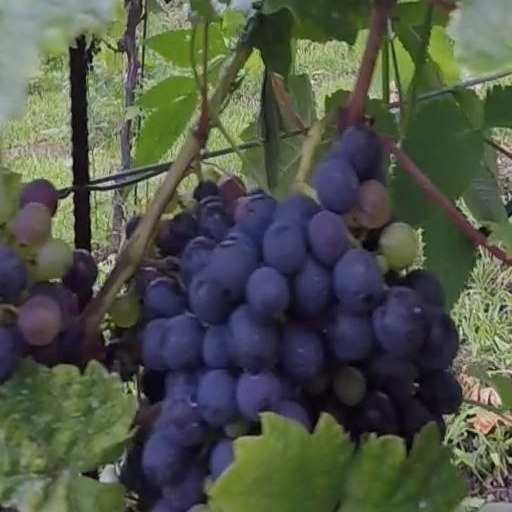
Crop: grape